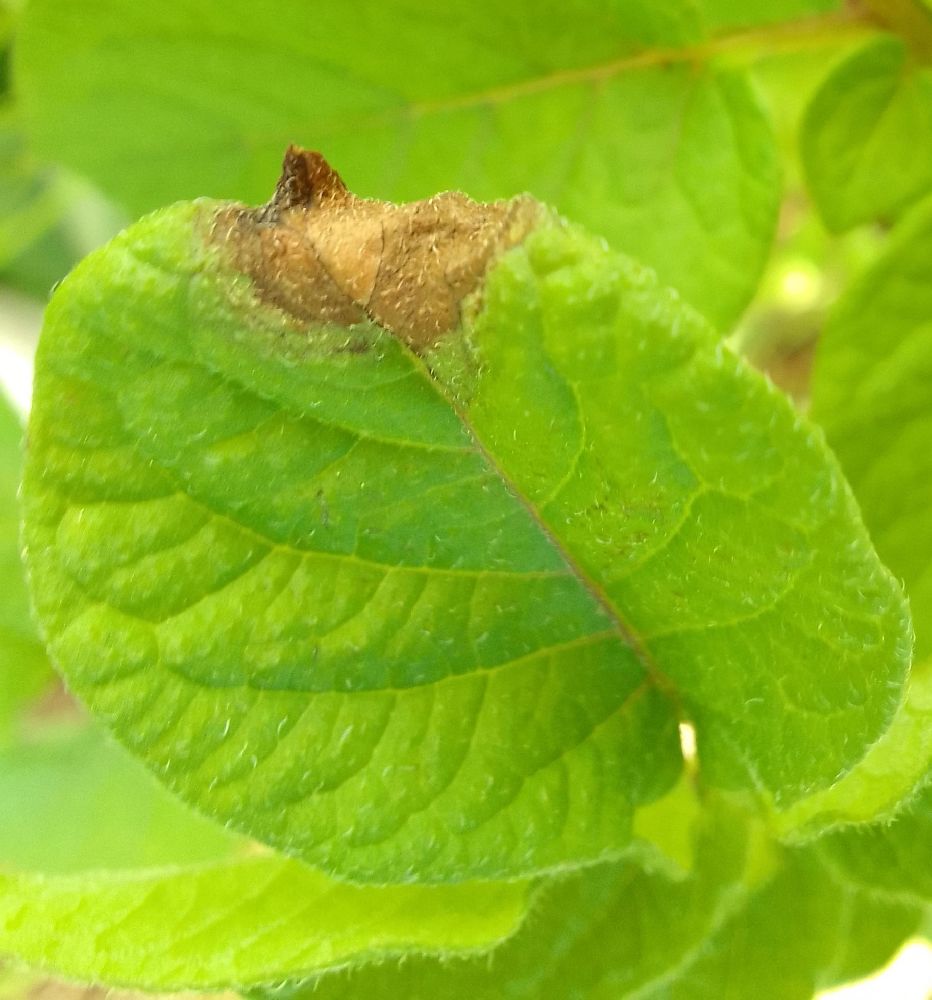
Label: Late blight